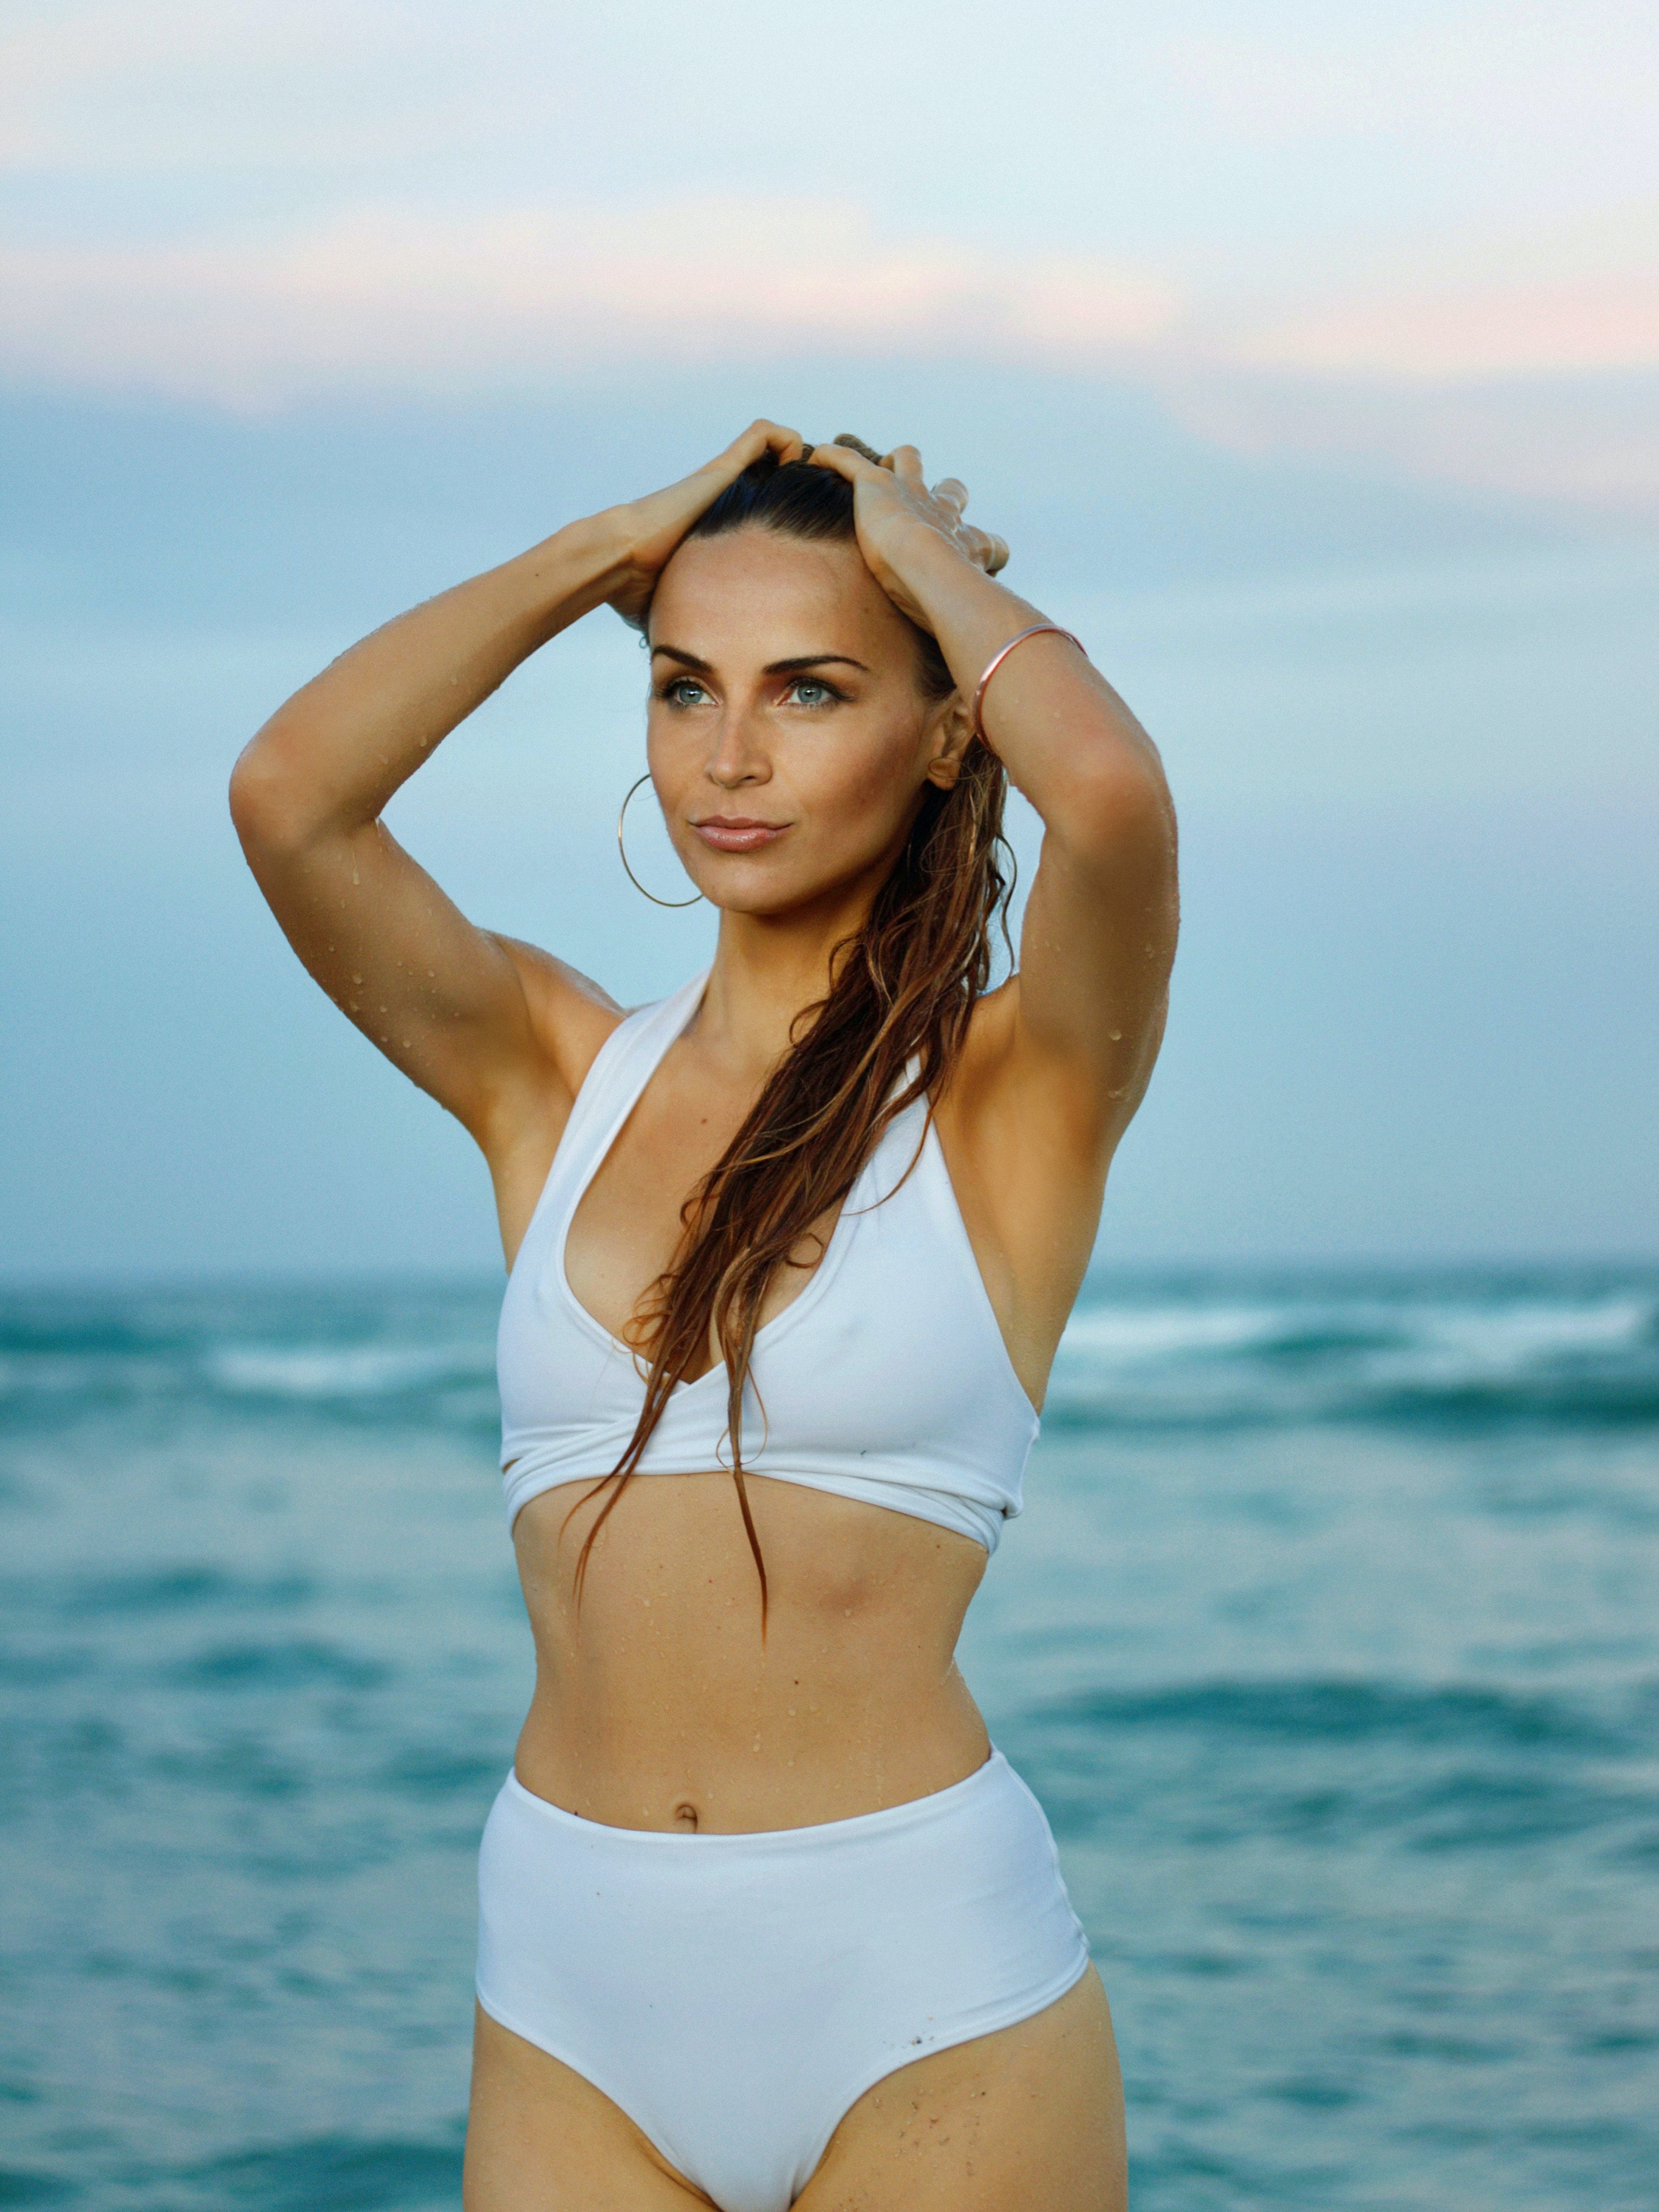
woman, hair, sky, water, swimsuit top, stomach, brassiere, lingerie top, swimwear, human body, cloud, flash photography, waist, swimsuit bottom, thigh, lingerie, undergarment, chest, black hair, underpants, happy, trunk, abdomen, navel, beauty, human leg, long hair, leisure, briefs, fashion model, brown hair, blond, art model, elbow, bikini, knee, sitting, ocean, photo shoot, fun